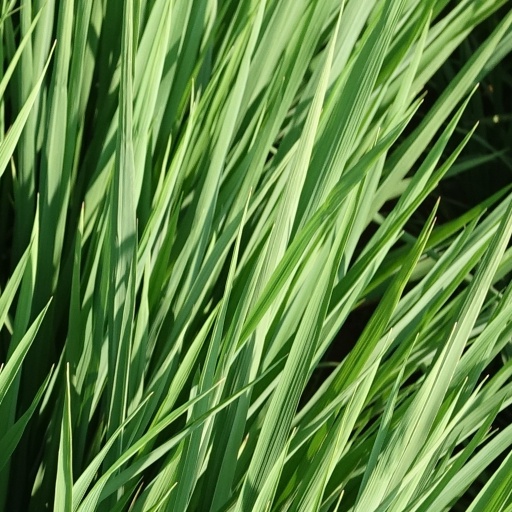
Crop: rice